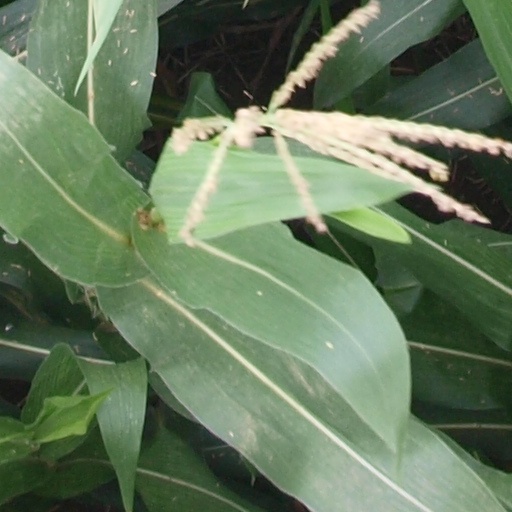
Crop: maize; corn